Pierre Marchand (editor)

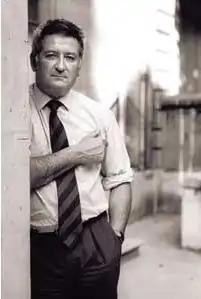

Pierre Marchand (17 November 1939 – 4 April 2002) was a significant figure in French publishing history, who gave French publishing an international dimension. He created the magazine "" ("Sails and Sailboats") with in 1971. He joined Éditions Gallimard in 1972 and immediately founded Gallimard Jeunesse, the youth department and subsidiary of Éditions Gallimard, which he managed until 1999, notably creating a number of well-known collections, such as "" ("1000 Suns", 1973), "" (1977), "Folio Benjamin" (1980), as well as "Découvertes Gallimard" (1986).